Winkler, Manitoba

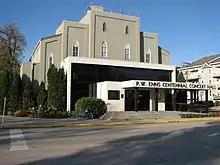
P.W. Enns Centennial Concert Hall

The Pembina Thresherman's Museum is situated on Highway 3 between Winkler and Morden. It includes a number of historical buildings in a village setting and a collection of agricultural machinery, tools and household items, as well as a meeting hall.